Langalibalele

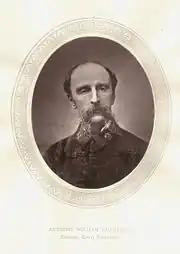
Anthony Durnford in 1870.

Meanwhile, Langalibalele and his people made plans to flee to Basutoland (modern Lesotho) via the Bushmans River Pass. The Natal Colonial government proposed a three-pronged police operation with military support to arrest Langalibalele – initially Lieutenant Colonel Miles was to have overall command, but he was not happy with many details and was happy to hand command over to Major Durnford. The plan was for Captain Allison to cross the Drakensberg via the Champagne Castle Pass, some 25 km to the north of the Bushmans River Pass, Captain Barter was to cross the Drakensberg via the Giants Castle Pass, some 10 km to the south of the Bushmans River Pass while other forces would approach Langalibalele's territory from the east. Alison and Barter were to travel under cover of darkness and to meet up at the top of the Bushmans River Pass on Monday 3 November 1873 at 0600 hrs and block Langalibalele's flight. The entire force comprised 200 British troops, 300 Natal Volunteers and about 6000 Africans.